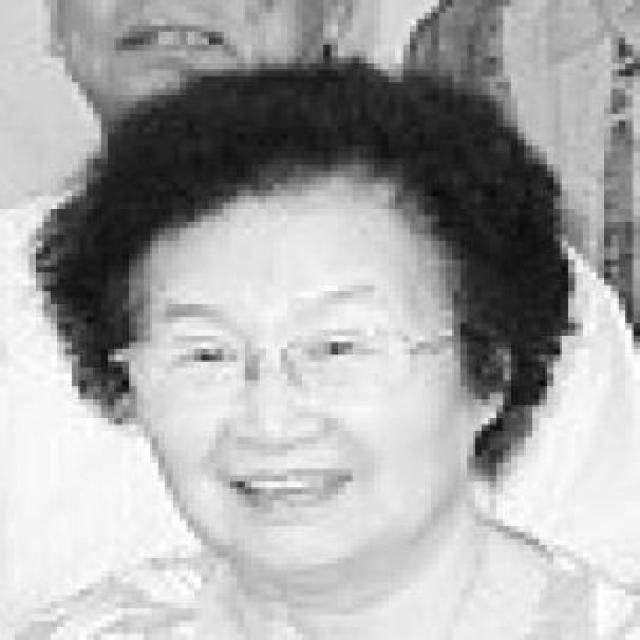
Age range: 65+